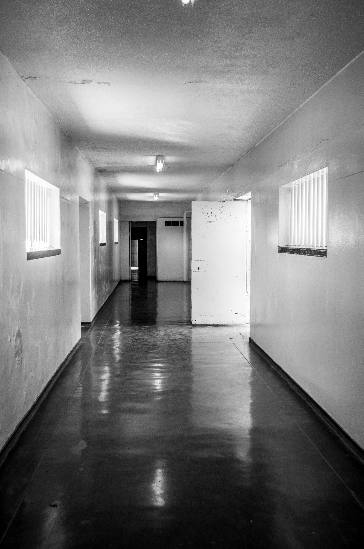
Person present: No